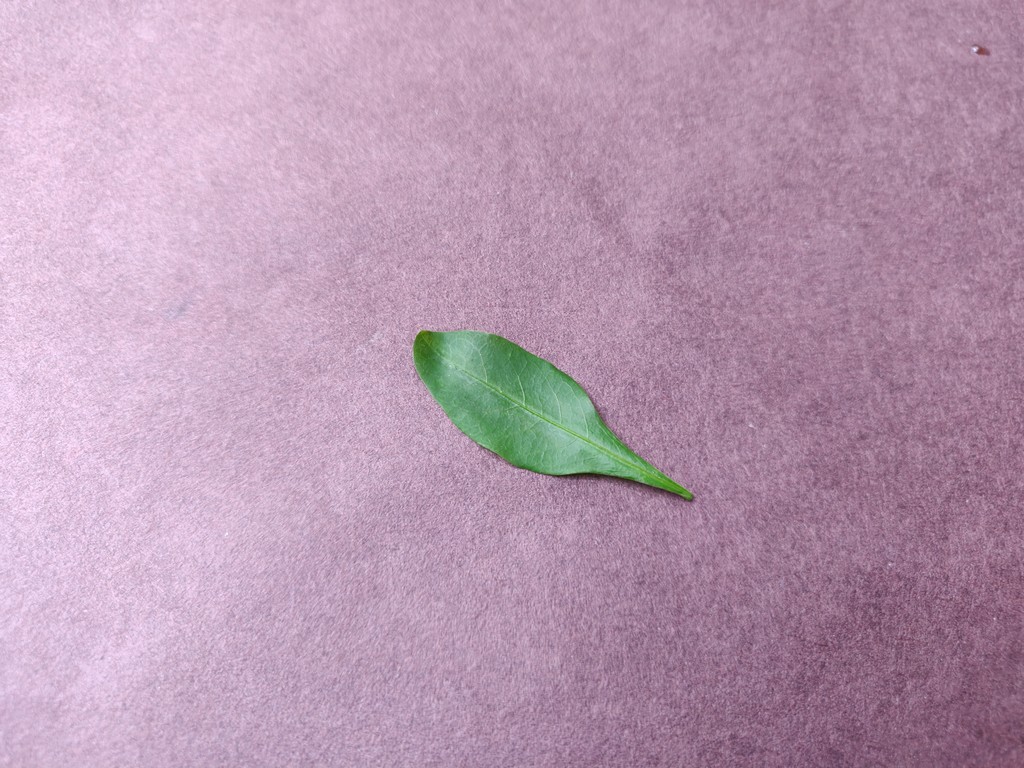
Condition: Healthy
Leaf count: single
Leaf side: front